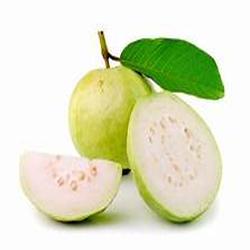
Label: Guava